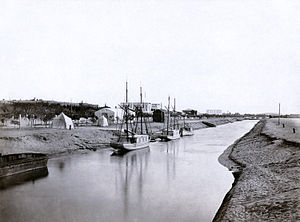
Ferskvandskanalen
Ferskvandskanalen blev bygget 1861-1863
Ferskvandskanalen, også kendt som Ismaïlia-kanalen, er en kanal i Egypten som blev bygget for at muliggøre bygningen af Suez-kanalen ved at skaffe ferskvand fra Timsah-søen til Suez og Port Said. Ferskvandskanalen har gjort det muligt at drive landbrug i bebyggelser langs Suez-kanalen og er især vigtig ved at skaffe vand til byen Port Said. Ligesom Suez-kanalen blev den udformet af franske ingeniører. Byggeriet foregik fra 1861 til 1863. Den løber gennem den nu tørlagte sidearm til Nilen Wadi Tumilat, og inddrager dele af en gammel Suezkanal som strakte sig mellem det gamle Cairo og det Røde Hav.